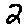
Label: 2